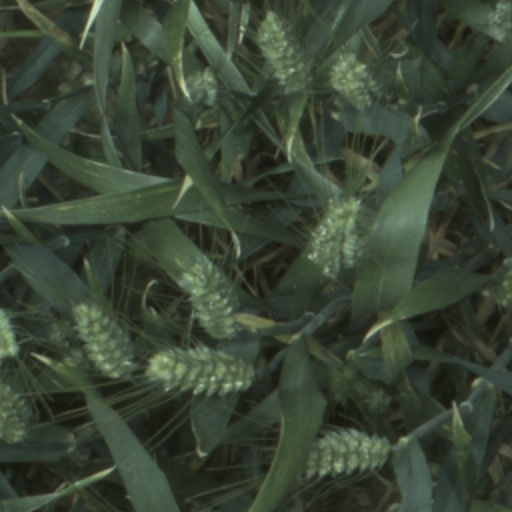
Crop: wheat